AMOLF

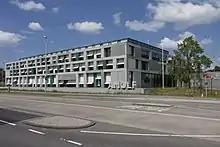
AMOLF 2012

AMOLF is a research institute and part of the institutes organization of the Dutch Research Council (NWO). AMOLF carries out fundamental research on the physics and design principles of natural and man-made complex matter. AMOLF uses these insights to create novel functional materials and find new solutions to societal challenges in renewable energy, green ICT and healthcare. AMOLF is located at the Amsterdam Science Park.